Paul Alverdes

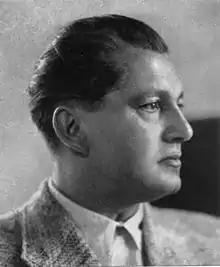
Paul Alverdes in 1938

Paul Alverdes (6 May 1897, Strasbourg – 28 February 1979, Munich) was a German novelist and poet.